Chasqui I

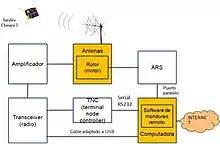
Block diagram of ESTER

This ground-based subsystem consists of the facilities and wireless communication (radio) needed to communicate with the Chasqui I (and any other satellite). Its main functions are: